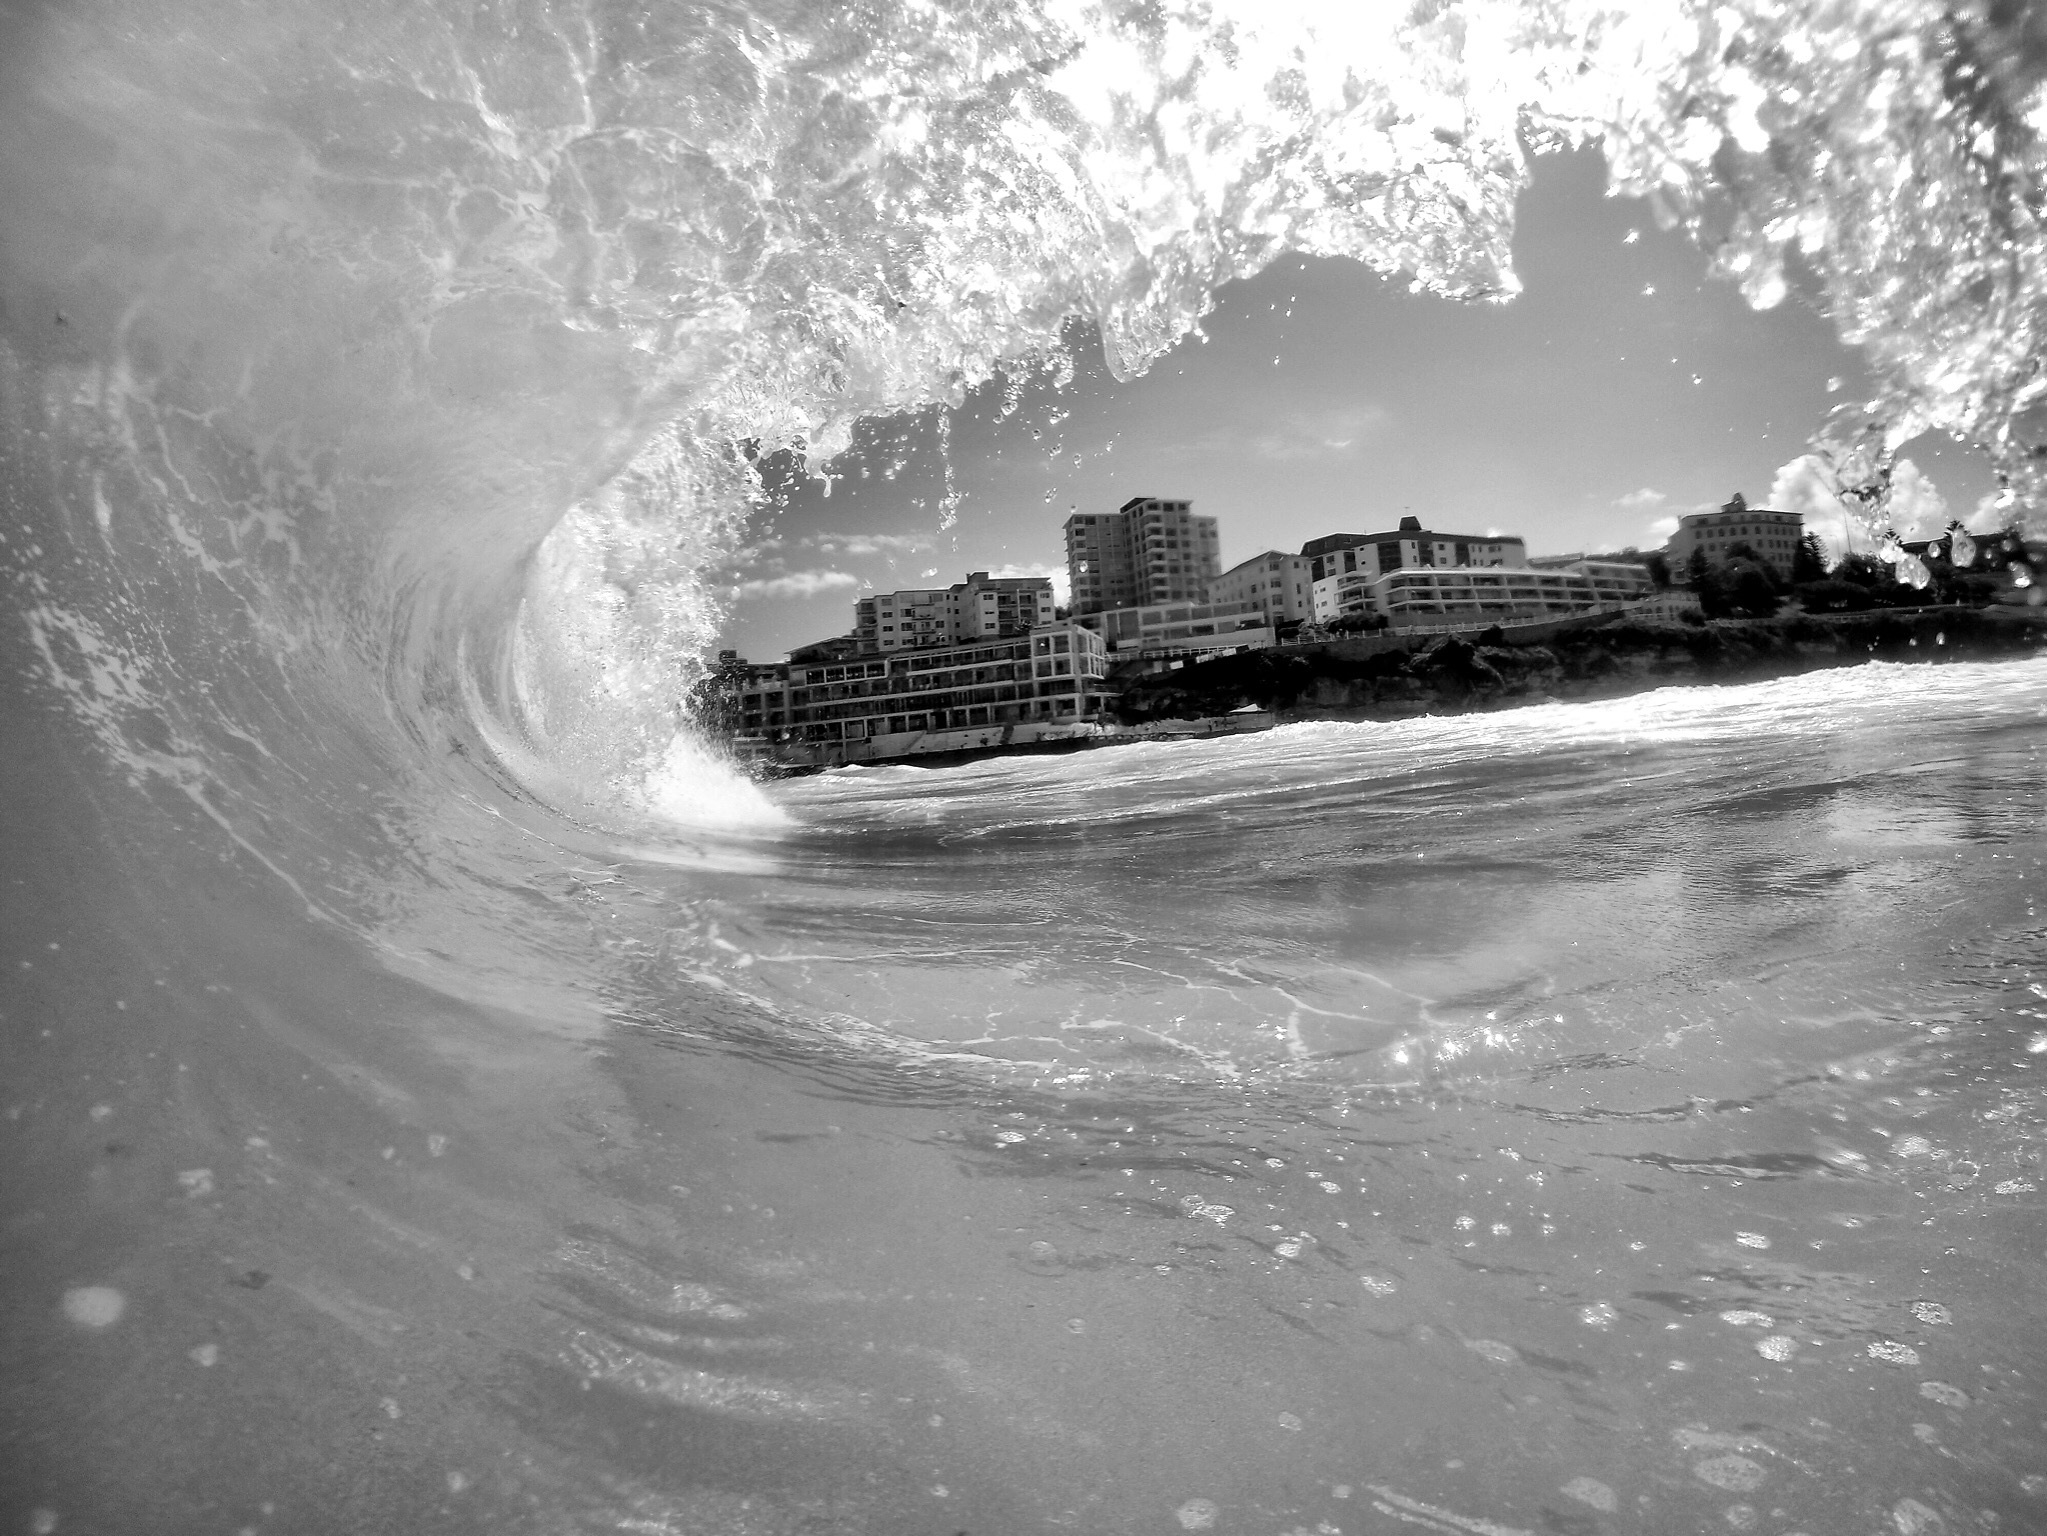
sea, water, ocean, cloud, black and white, photography, wave, atmosphere, reflection, weather, monochrome, monochrome photography, atmospheric phenomenon, wind wave